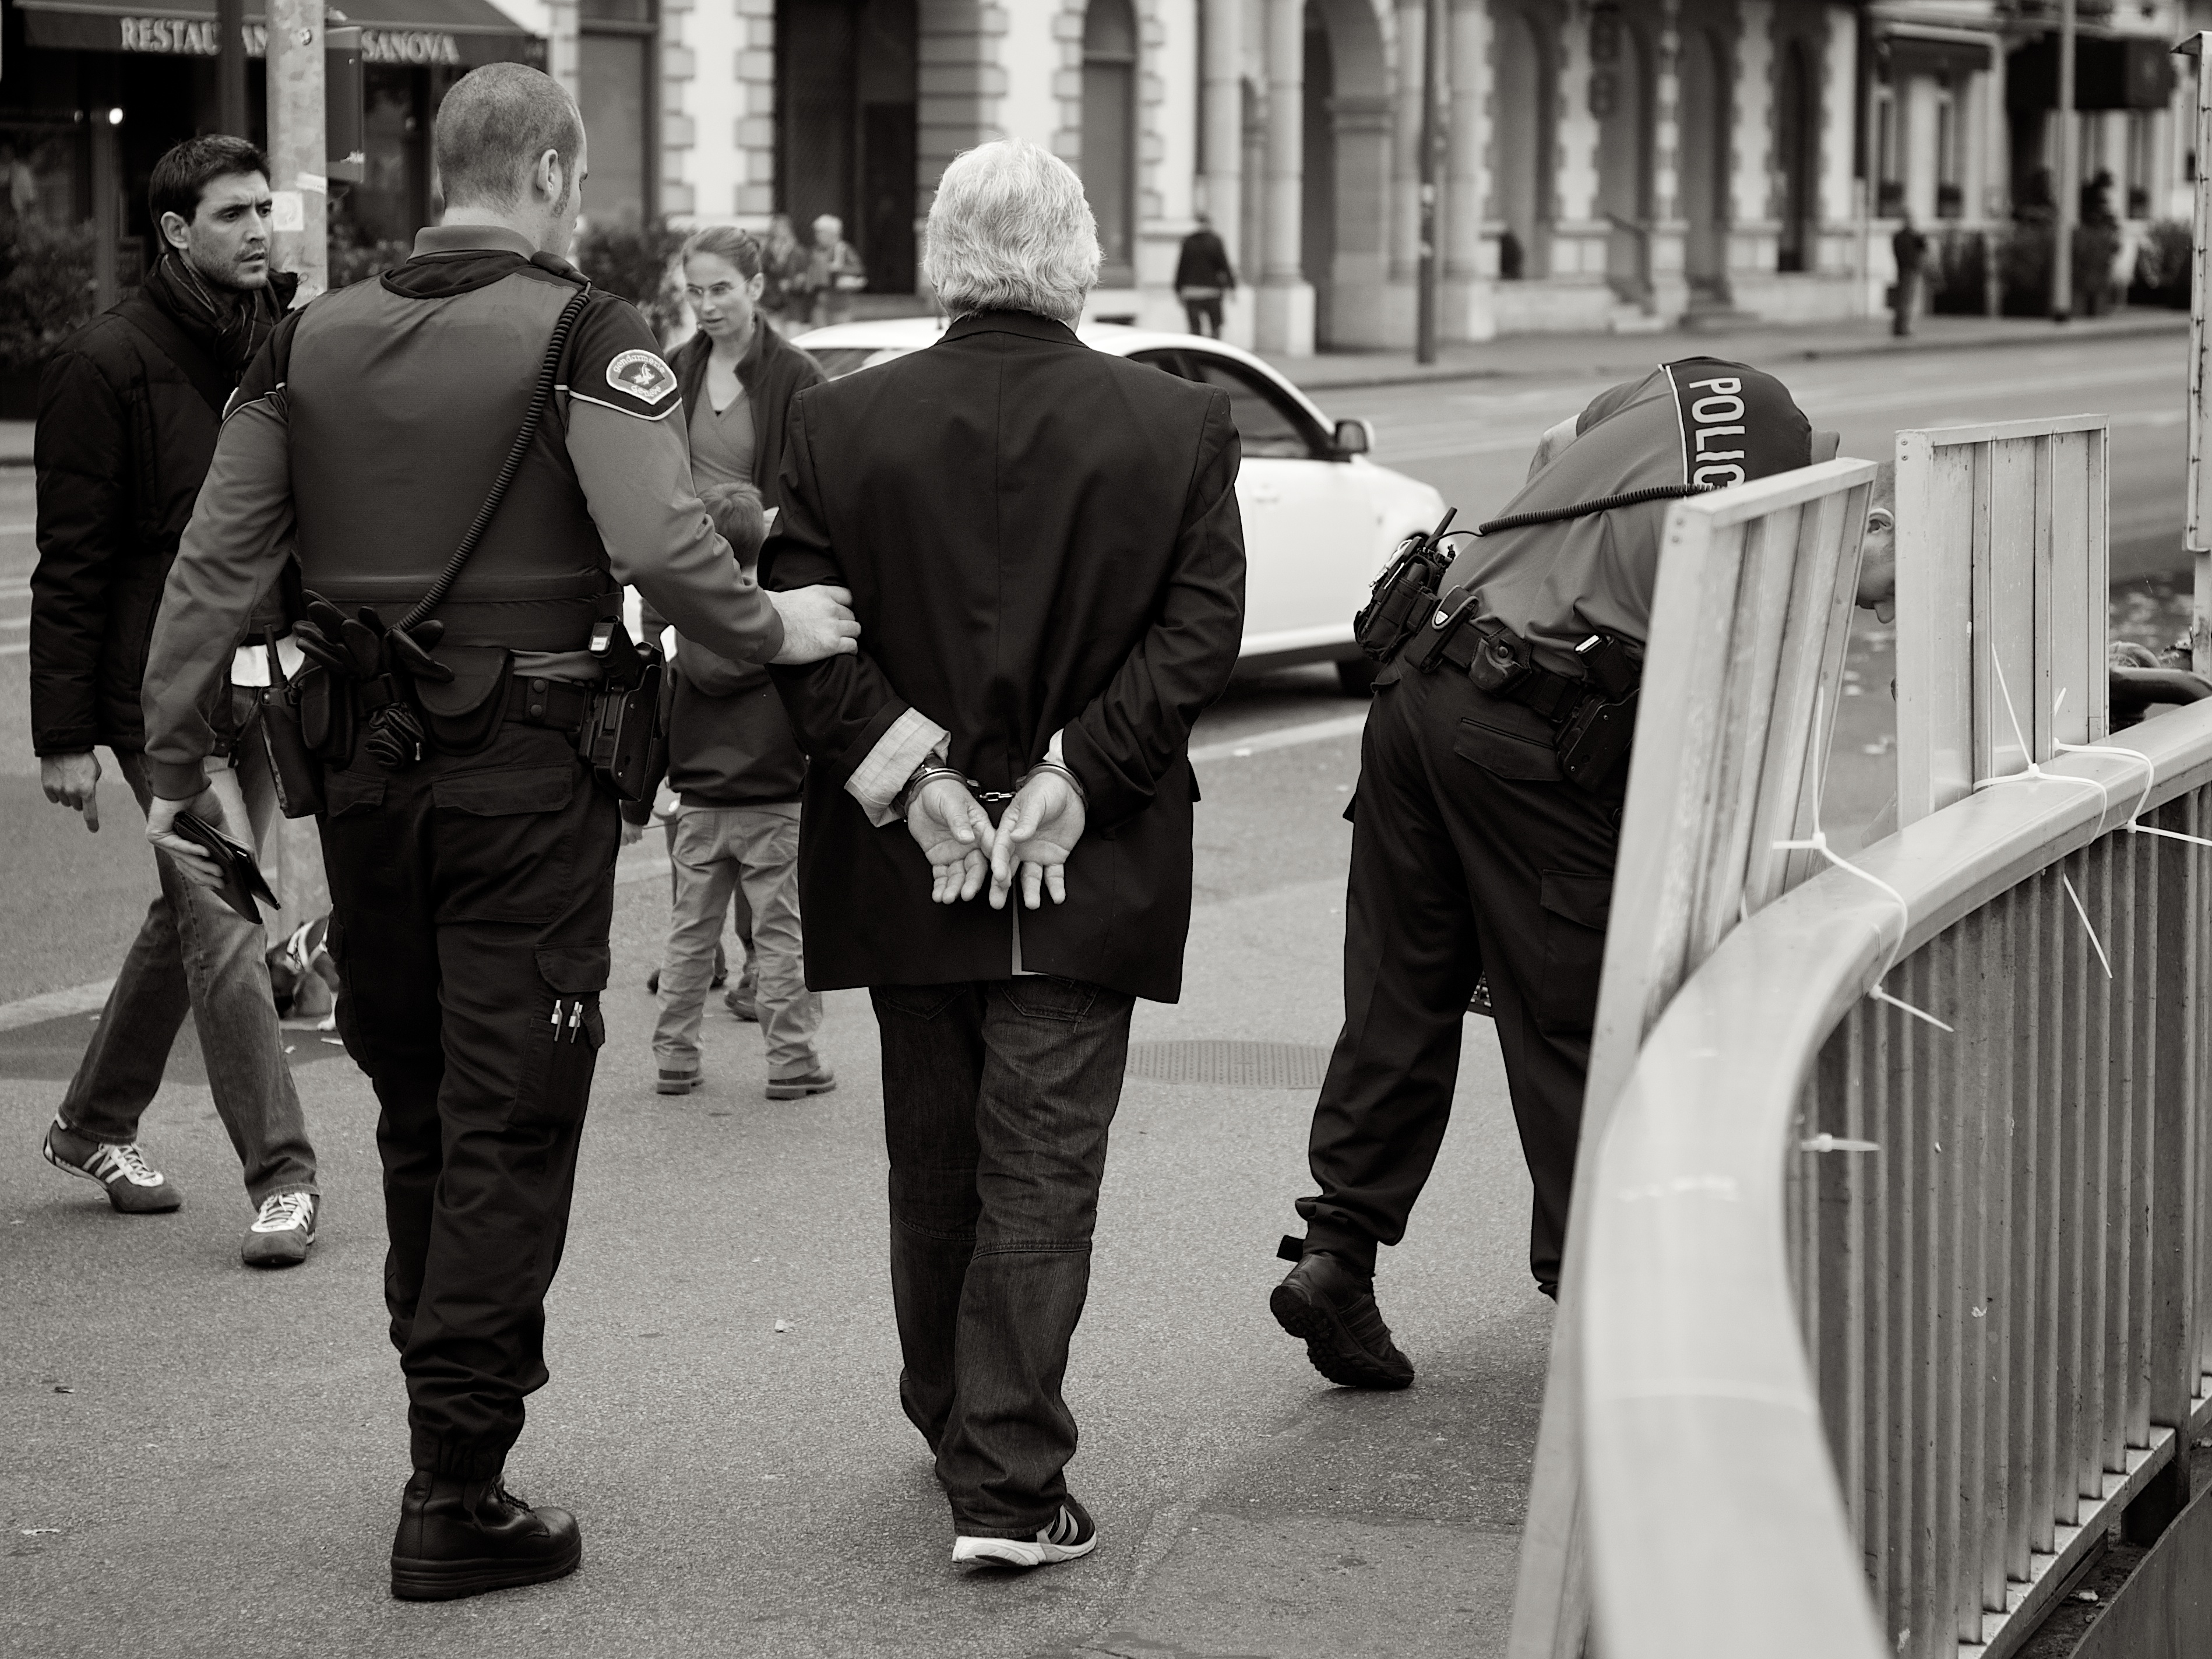
man, pedestrian, person, black and white, people, road, white, street, photography, crowd, ebook, training, black, monochrome, streetphotography, flickr, thomas, video, infrastructure, olympus, photograph, omd, fuji, demonstration, leica, monochrom, leuthard, hcb, thomasleuthard, streettogs, monochrome photography